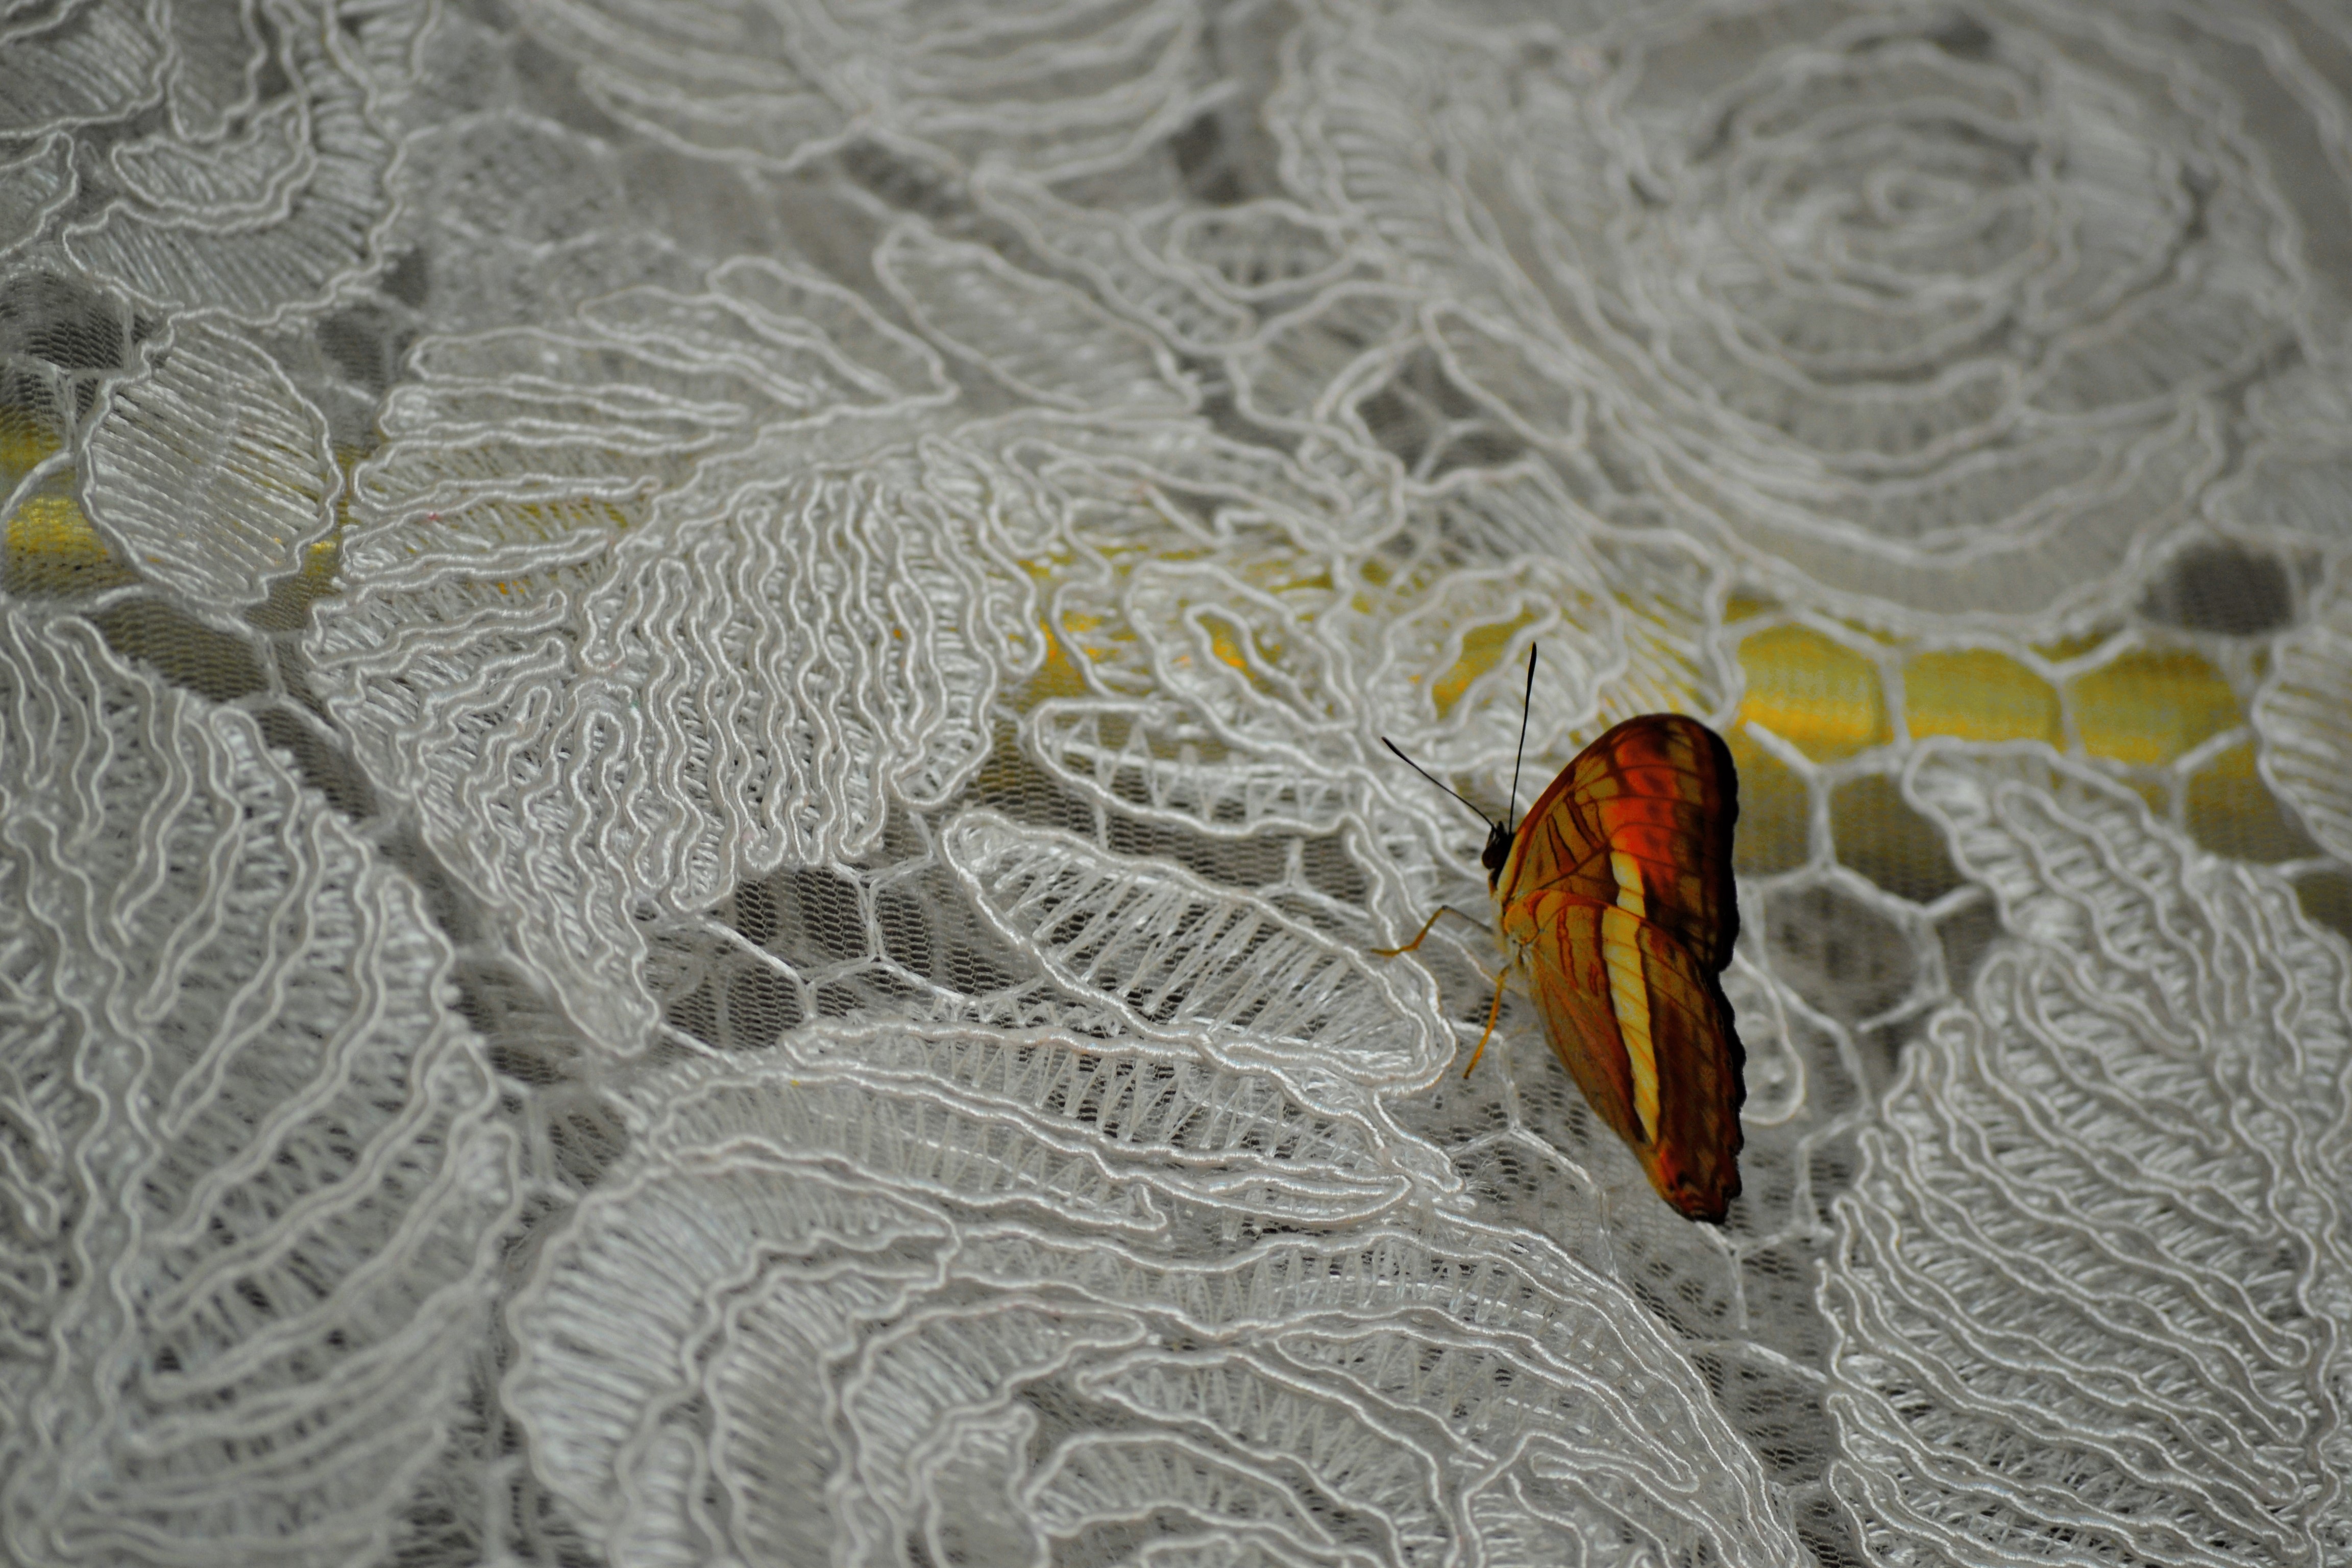
wing, leaf, pattern, lace, butterfly, material, crochet, textile, art, creature, income, doily, fashion accessory